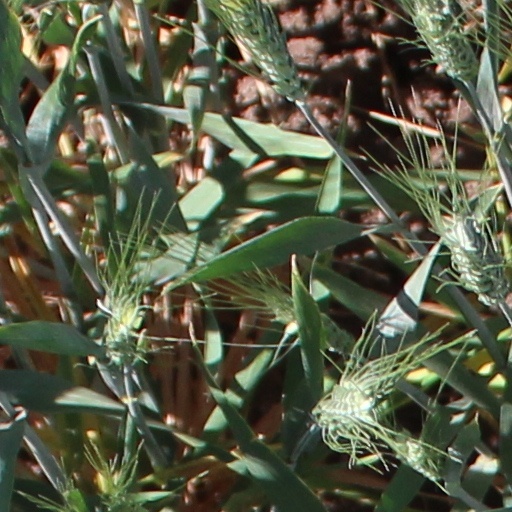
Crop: wheat